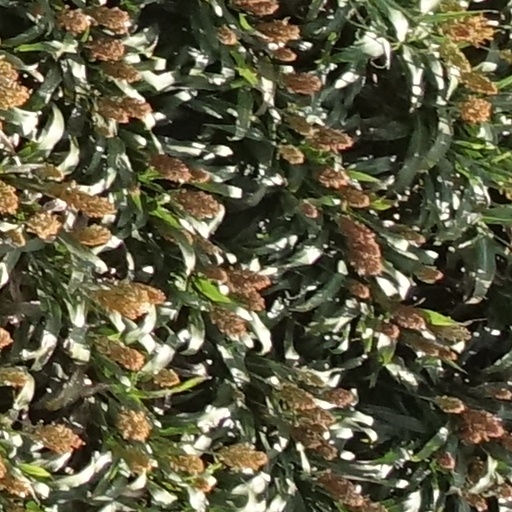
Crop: sorghum